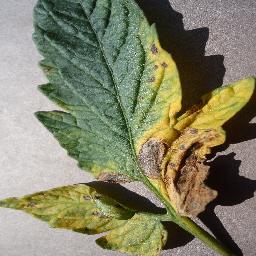
Label: Tomato___Early_blight